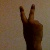
The image shows a hand gesture representing the number 2 in Indian Sign Language.